New York State Route 9L

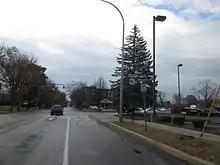
NY 9L in Glens Falls with a missigned terminus as NY 9L terminates further up

After passing the community of Rockhurst, the route intersects Assembly Point Road, another local road serving a minor peninsula and Assembly Point on its tip. Past this point, NY 9L tightly parallels the southeast shore of Lake George heading southwest into the town of Lake George. The route comes to an end at a junction with US 9 and NY 9N south of the village of Lake George.